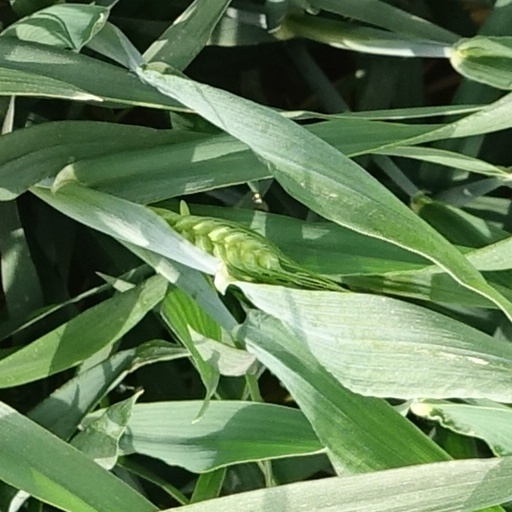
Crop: wheat